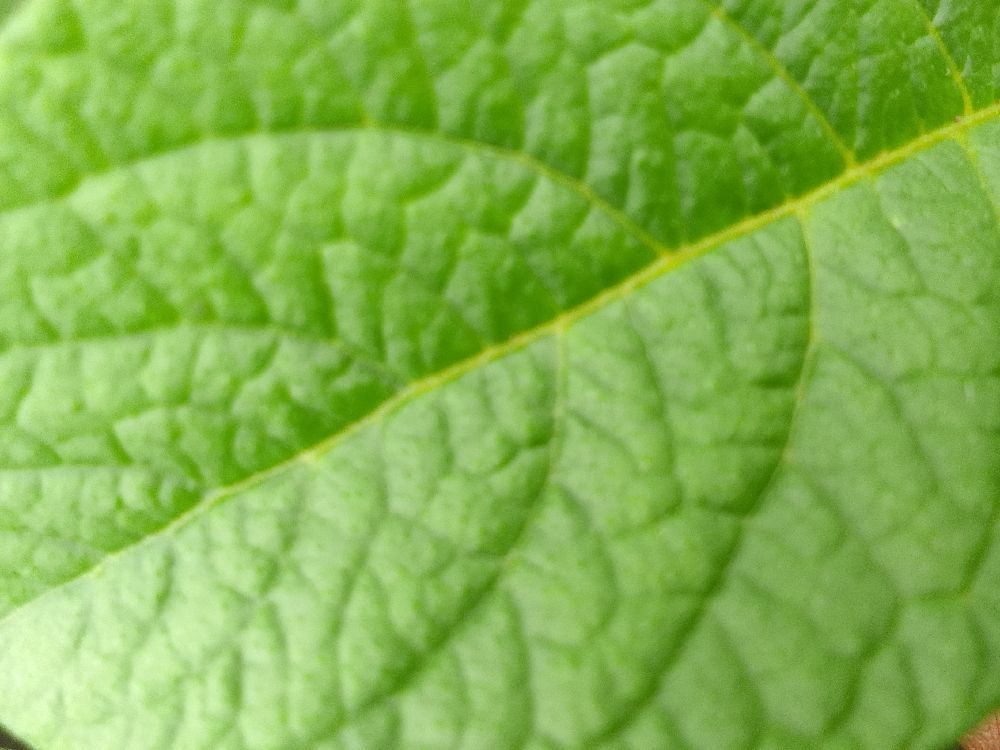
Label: Healthy